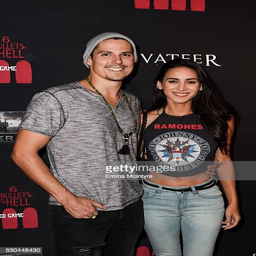
actor and person attend the launch